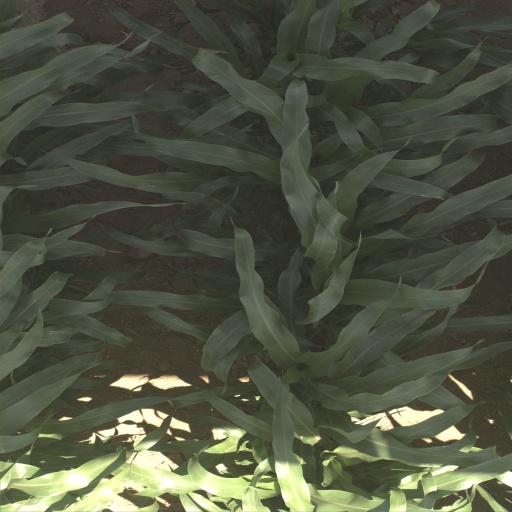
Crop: sorghum